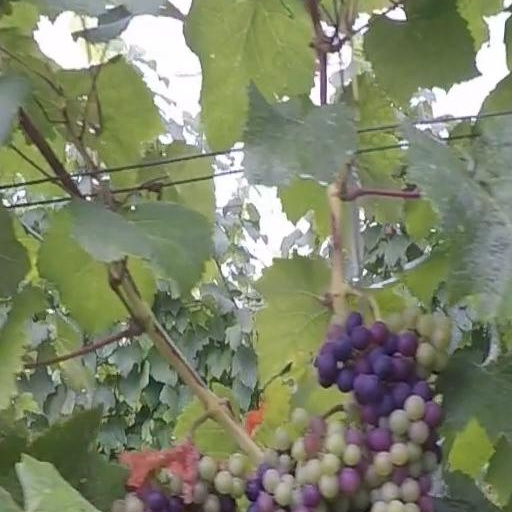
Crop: grape